Ilya Sachkov

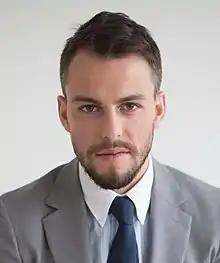
Sachkov in 2015

Ilya Sachkov is a Russian cybersecurity expert and founder and CEO of Group-IB, a cybersecurity company specialising in the detection and prevention of cyberattacks. He received an award from Russian President Vladimir Putin for his work in 2019. In September 2021, he was detained by the Russian government's Federal Security Service on treason charges.